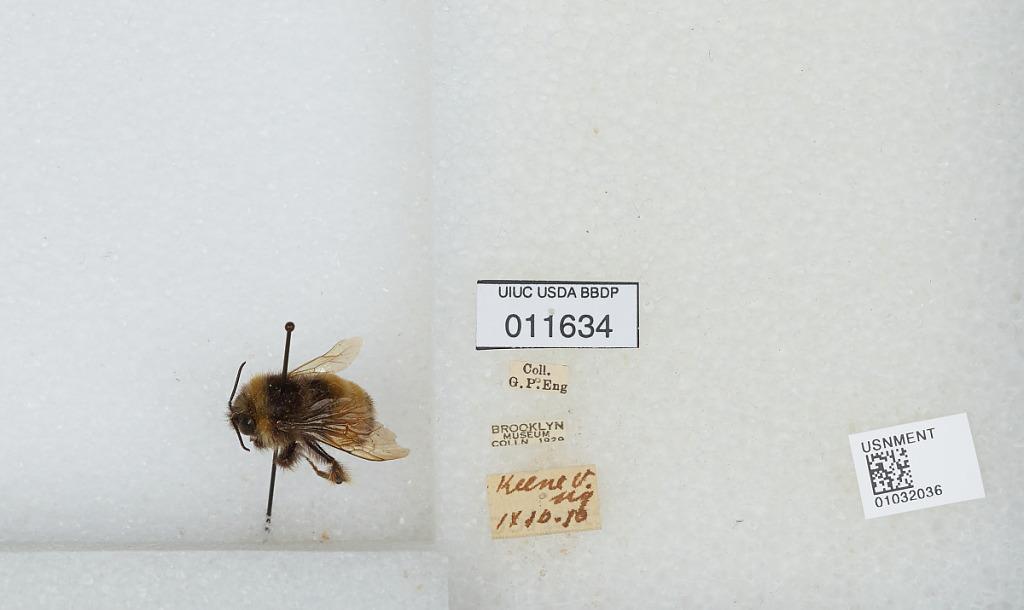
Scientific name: Bombus (Bombus) terricola Kirby
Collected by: G. Engelhardt
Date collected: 1910-9-10
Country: United States
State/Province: Virginia
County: Albemarle
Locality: Keene
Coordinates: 37.8653, -78.5553